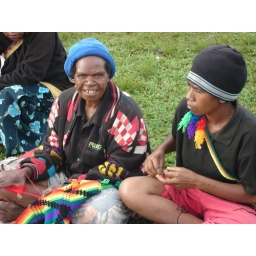
Making string bags by hand in the market place.